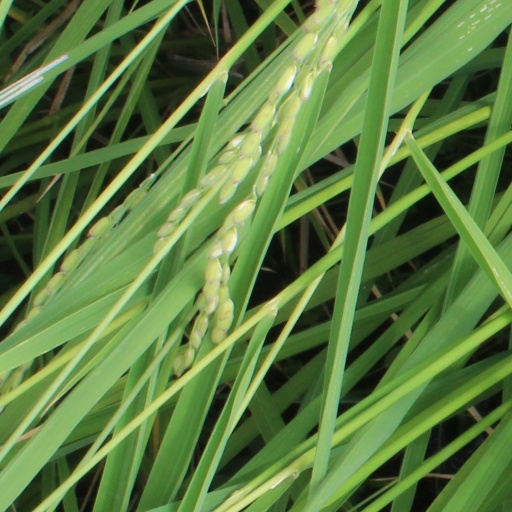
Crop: rice